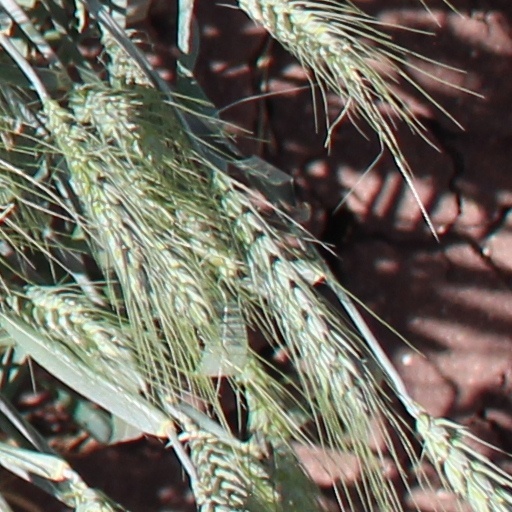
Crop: wheat